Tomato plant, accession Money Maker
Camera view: vertical (180 deg); turntable rotation: 240 degrees
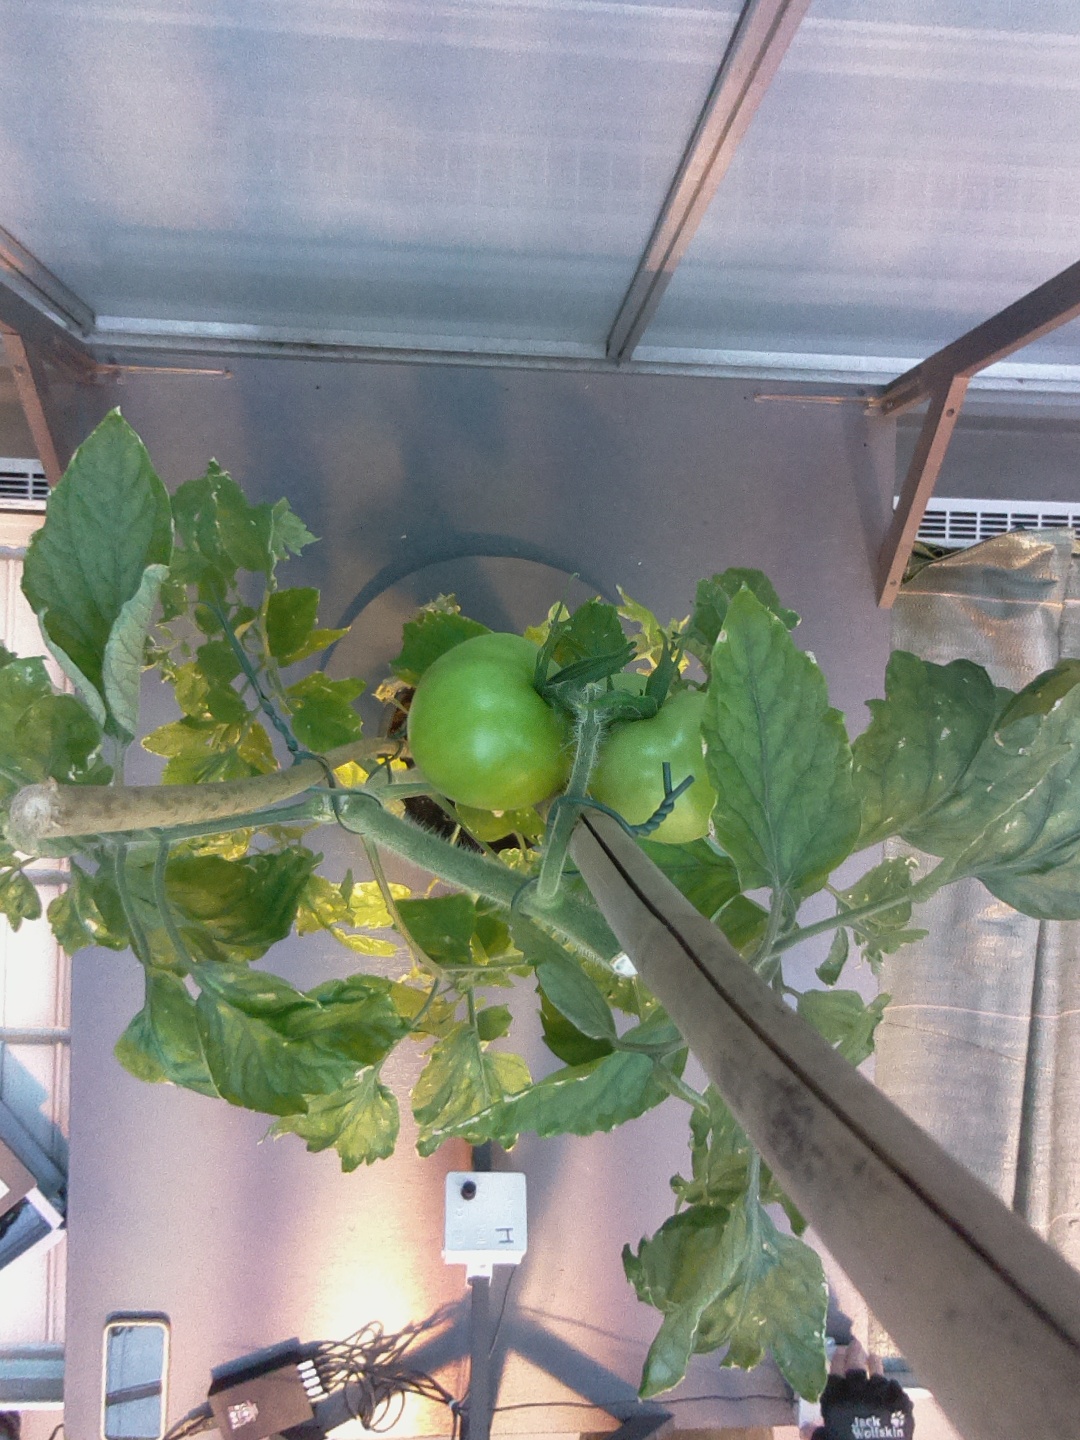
BBCH growth stage 77: 70%-80% of final fruit size